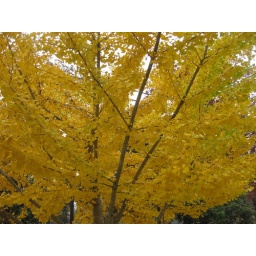
The tree in front of our house